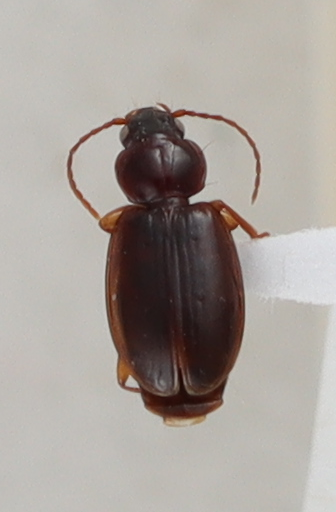
Scientific name: Trechus obtusus
Plot: 14
Trap: W
Collected: 20200901